Intrepid (yacht)

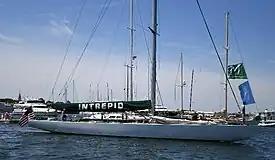
"Intrepid" moored in Nantucket Harbor during Nantucket Race Week 2010

Intrepid is a 12-metre class racing yacht which won the America's Cup in 1967 and again in 1970.